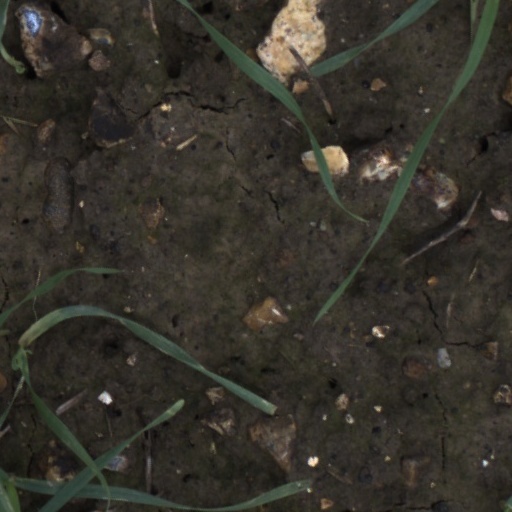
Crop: wheat